European Muon Collaboration

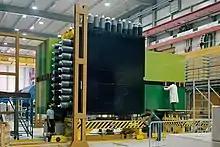
NA2 EMC apparatus being assembled in EHN2.

NA2 was a single magnet spectrometer to measure the forward production products of deep inelastic scattering by muons. Data were taken for this experiment in the years between 1978–1981.